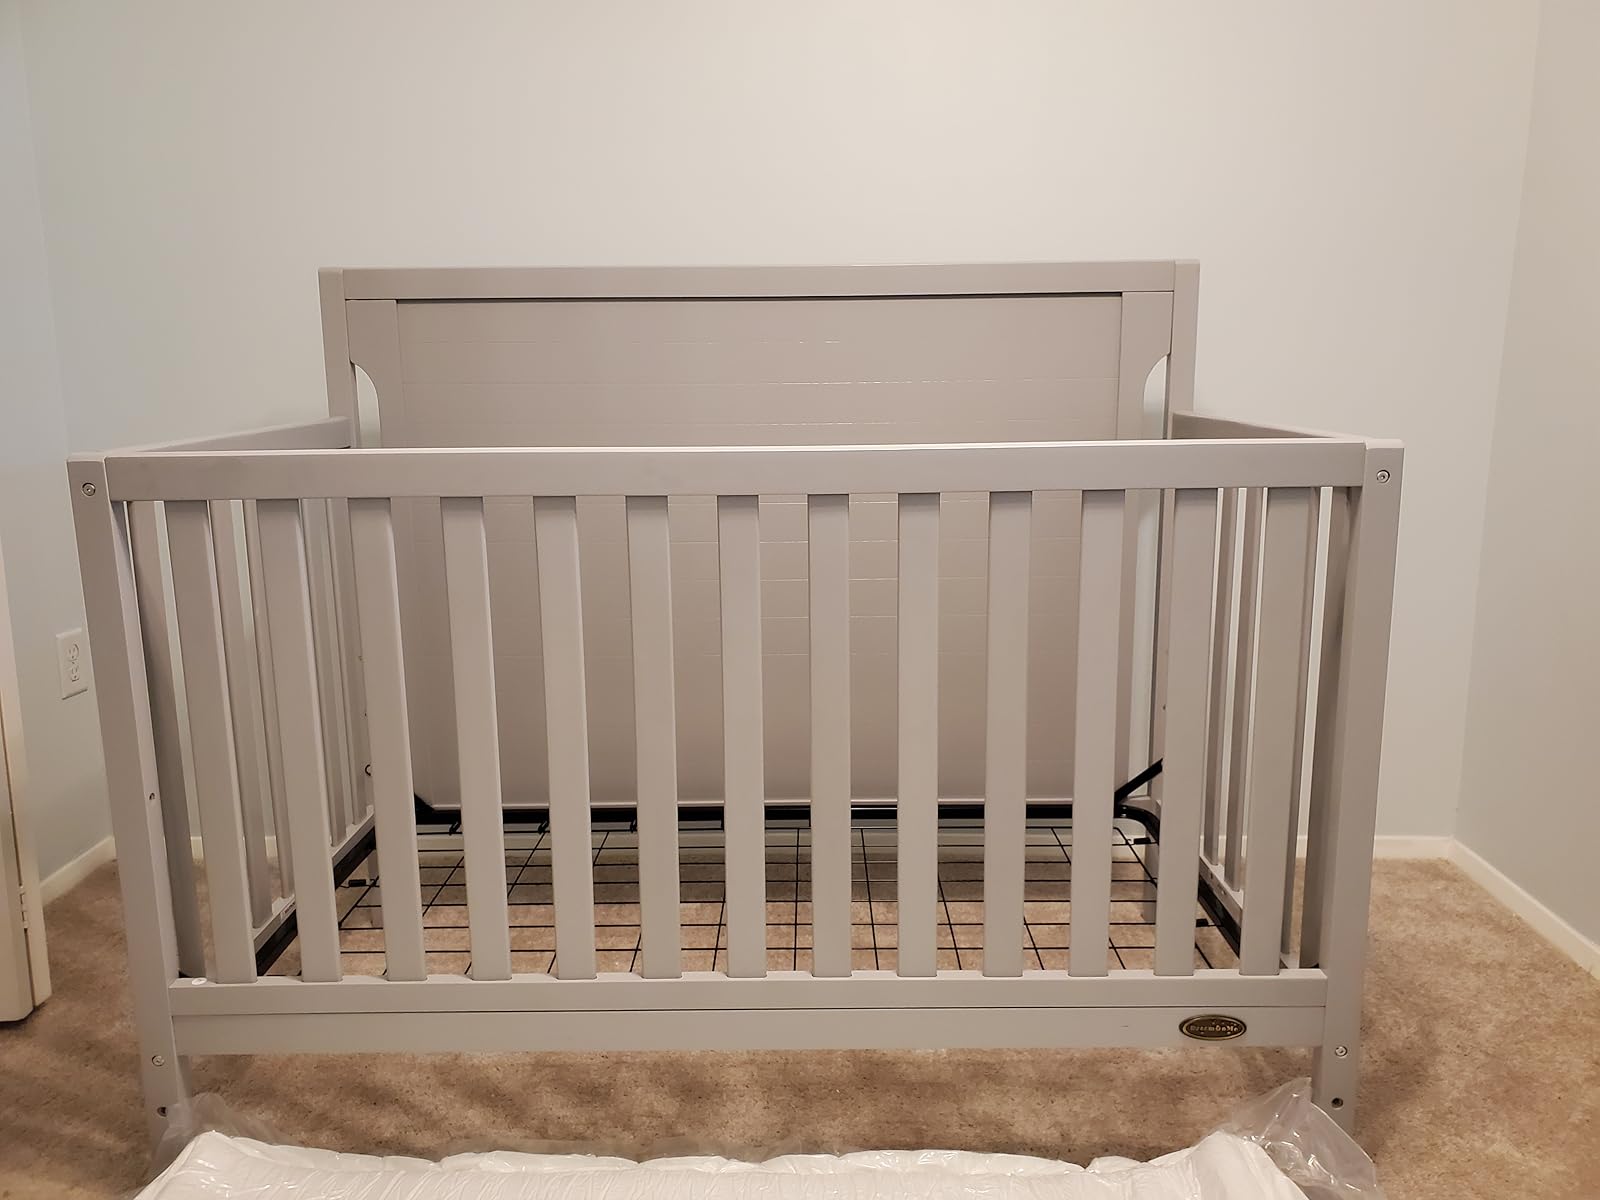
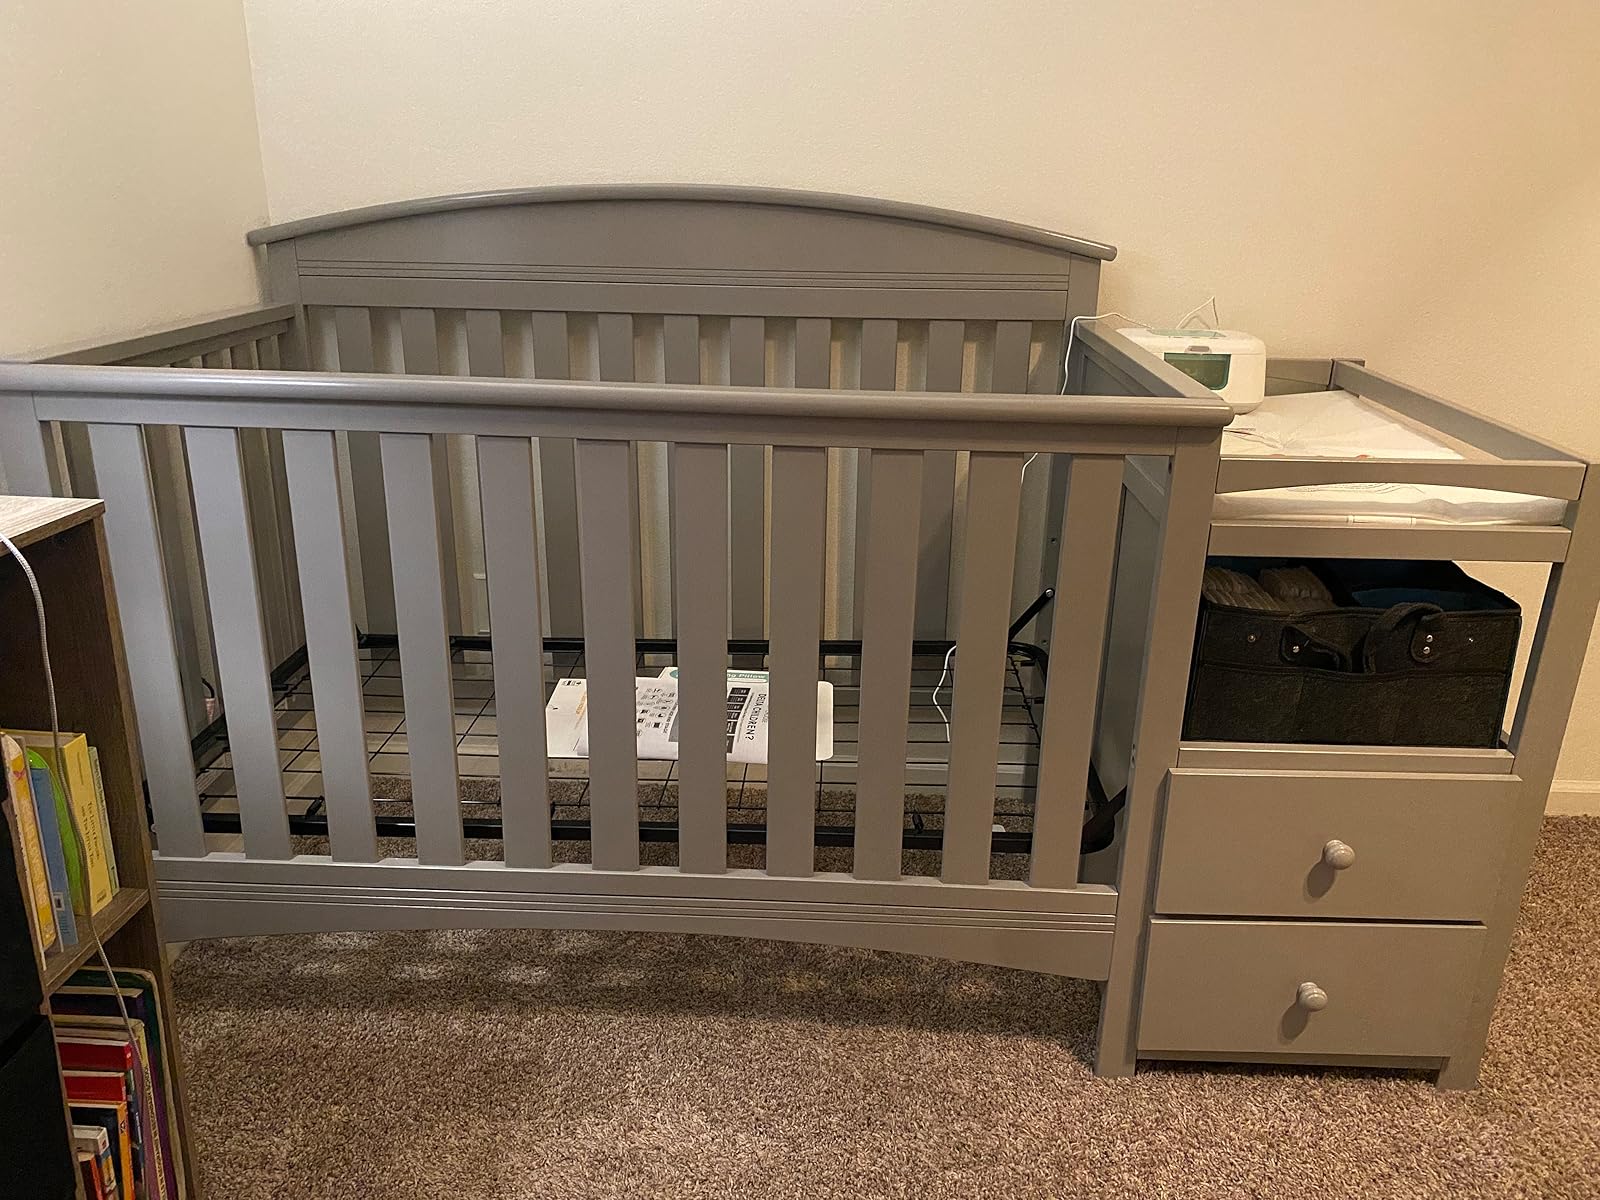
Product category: products_crib
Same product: no